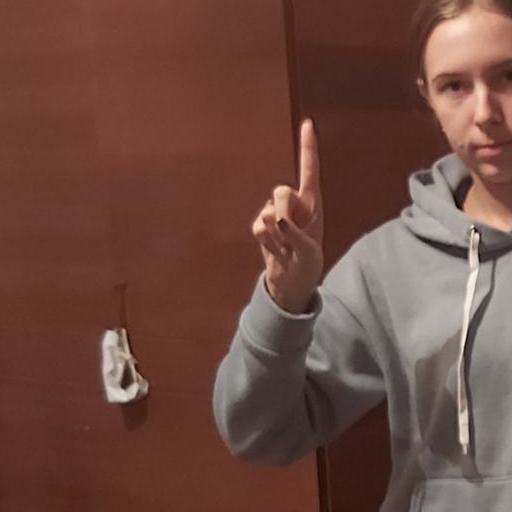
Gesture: one